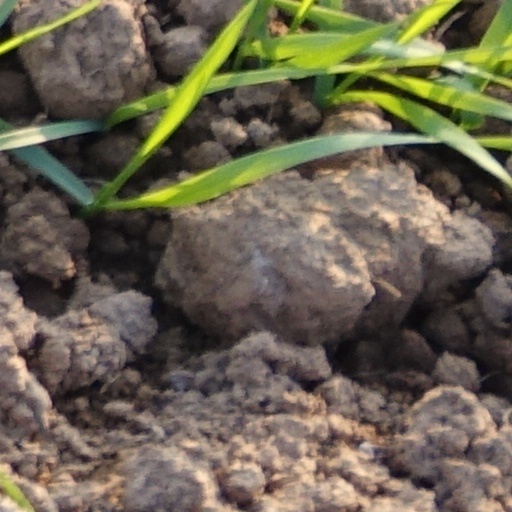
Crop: wheat